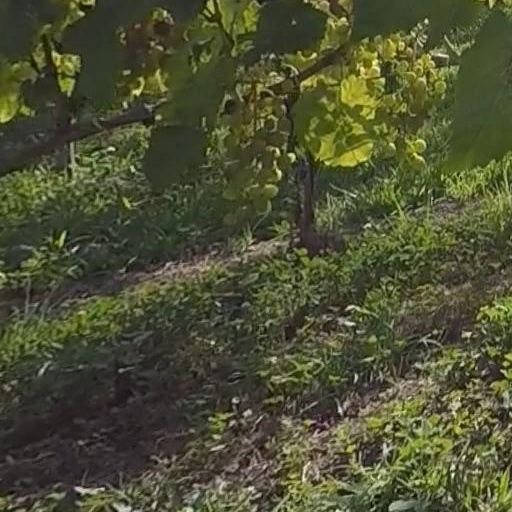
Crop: grape